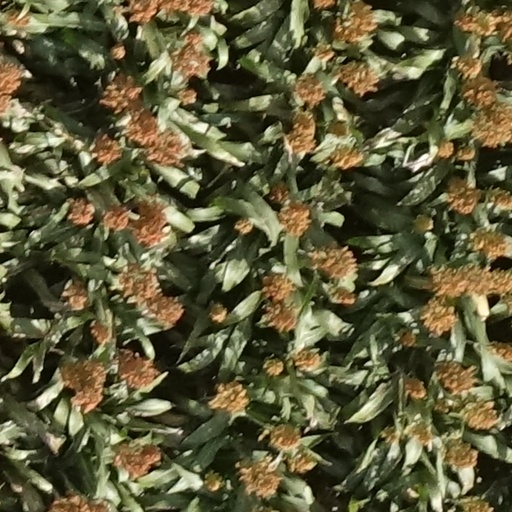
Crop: sorghum